Daoist schools

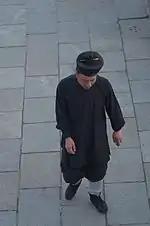
A monk of the Quanzhen school of Mount Tai, in Shandong

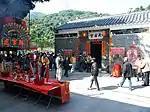
Taiping "dajiao" ritual based on the "Taipingjing" performed at a Tianhou temple in Hong Kong

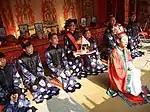
Taoist ritual in Fanling Wai

Taoism is an East Asian religion founded in ancient China with many schools or denominations, of which none occupies a position of orthodoxy and co-existed peacefully. Taoist branches usually build their identity around a set of scriptures, that are manuals of ritual practices. Scriptures are considered "breathwork", that is "configurations of energy" ("qi"), embodiments of "celestial patterns" ("tianwen"), or "revelations of structures" ("li").